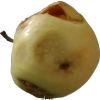
Label: Apple hit 1